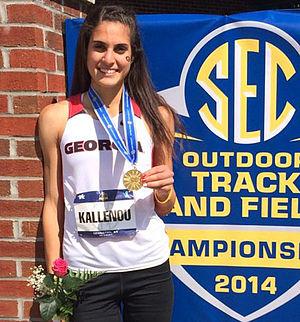
Leontía Kallénou est une athlète chypriote, spécialiste du saut en hauteur. Elle est l'actuelle détentrice des records de Chypre du saut en hauteur en plein air et en salle.